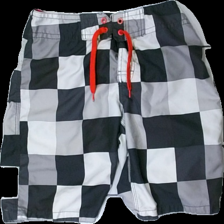
View: front
Type: Shorts
Category: Children
Brand: H&M
Colors: Black, White, Grey, Multicolor
Material: 100% poly
Pattern: Checkered print
Cut: Regular
Size: 158
Season: Summer
Price range: 50-100
Recommended usage: Reuse
Description: Checkered shorts for kids from H&M, size 158/164. Okay condition.